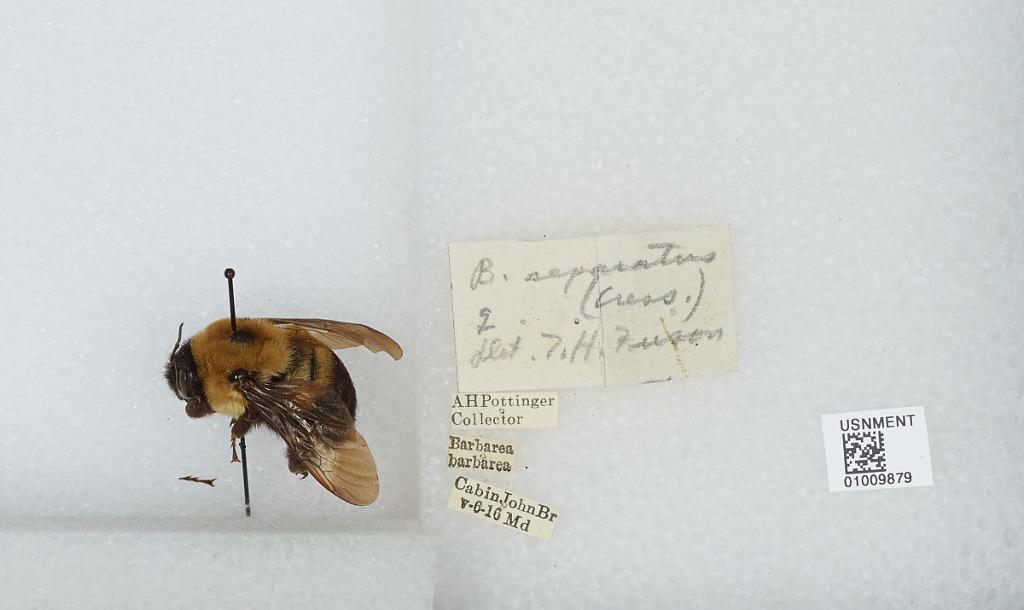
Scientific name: Bombus (Separatobombus) griseocollis (De Geer)
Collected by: A. Pottinger
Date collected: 1916-5-6
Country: United States
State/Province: Maryland
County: Montgomery
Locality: Cabin John Bridge
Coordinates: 38.9728, -77.1486
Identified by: Frison, T. H.